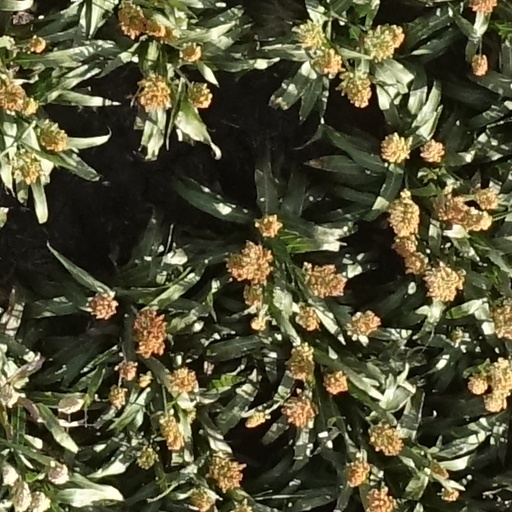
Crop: sorghum